Homotherium

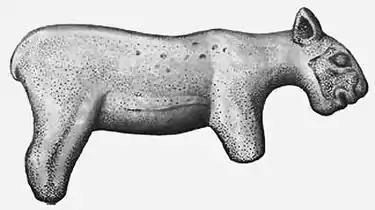
Image of a now lost Upper Paleolithic figurine found in Isturitz cave, France, which has been controversially argued by some to depict "Homotherium", though others suggest it represents a cave lion ("Panthera spelaea")

In 1966, C.S. (Rufus) Churcher deemed "Dinobastis" as a junior synonym of "Homotherium", and recombined "D. serus" as "Homotherium serum." In 1970, a new species "Ischyrosmilus crusafonti" was described by C. Bertrand Schultz and Larry D. Martin based on a partial lower jaw from the Early Pleistocene of Morrill County in western Nebraska. In 1988, after some debate, the genus "Ischyrosmilus" was declared a junior synonym of "Homotherium" and all four species were reassigned to that genus as "H. ischyrus", "H. idahoensis", and "H. johnstoni". The same paper also proposed keeping "Dinobastis serus" separate from "Homotherium". Up to five species have been recognised from North America: "H. idahoensis", "H. crusafonti", "H. ischyrus", "H. johnstoni", and "H. serum," while other authors suggest that there are only two species, with older Blancan (Pliocene-Early Pleistocene) specimens assigned to the species "H. ischyrus", while the younger ones (mostly Late Pleistocene in age) are assigned to the species "H. serum". "H. serum" is morphologically similar to the Eurasian "H. latidens", which may suggest that they share a close common origin, with "H. serum" possibly originating from a migration of "H. latidens" into North America rather than from earlier North American "Homotherium". Some authors have considered "H. serum" to be a junior synonym of "H. latidens".